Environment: real
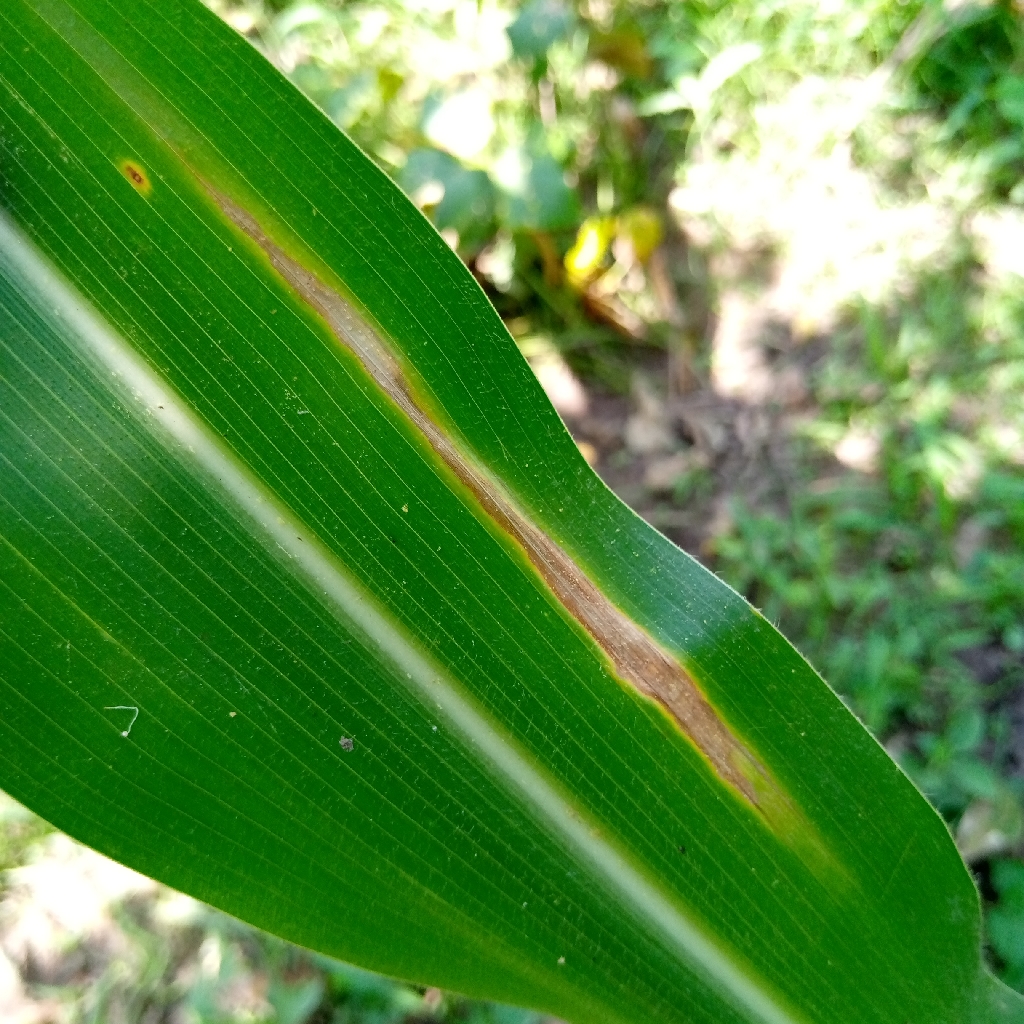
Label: northern_corn_leaf_blight